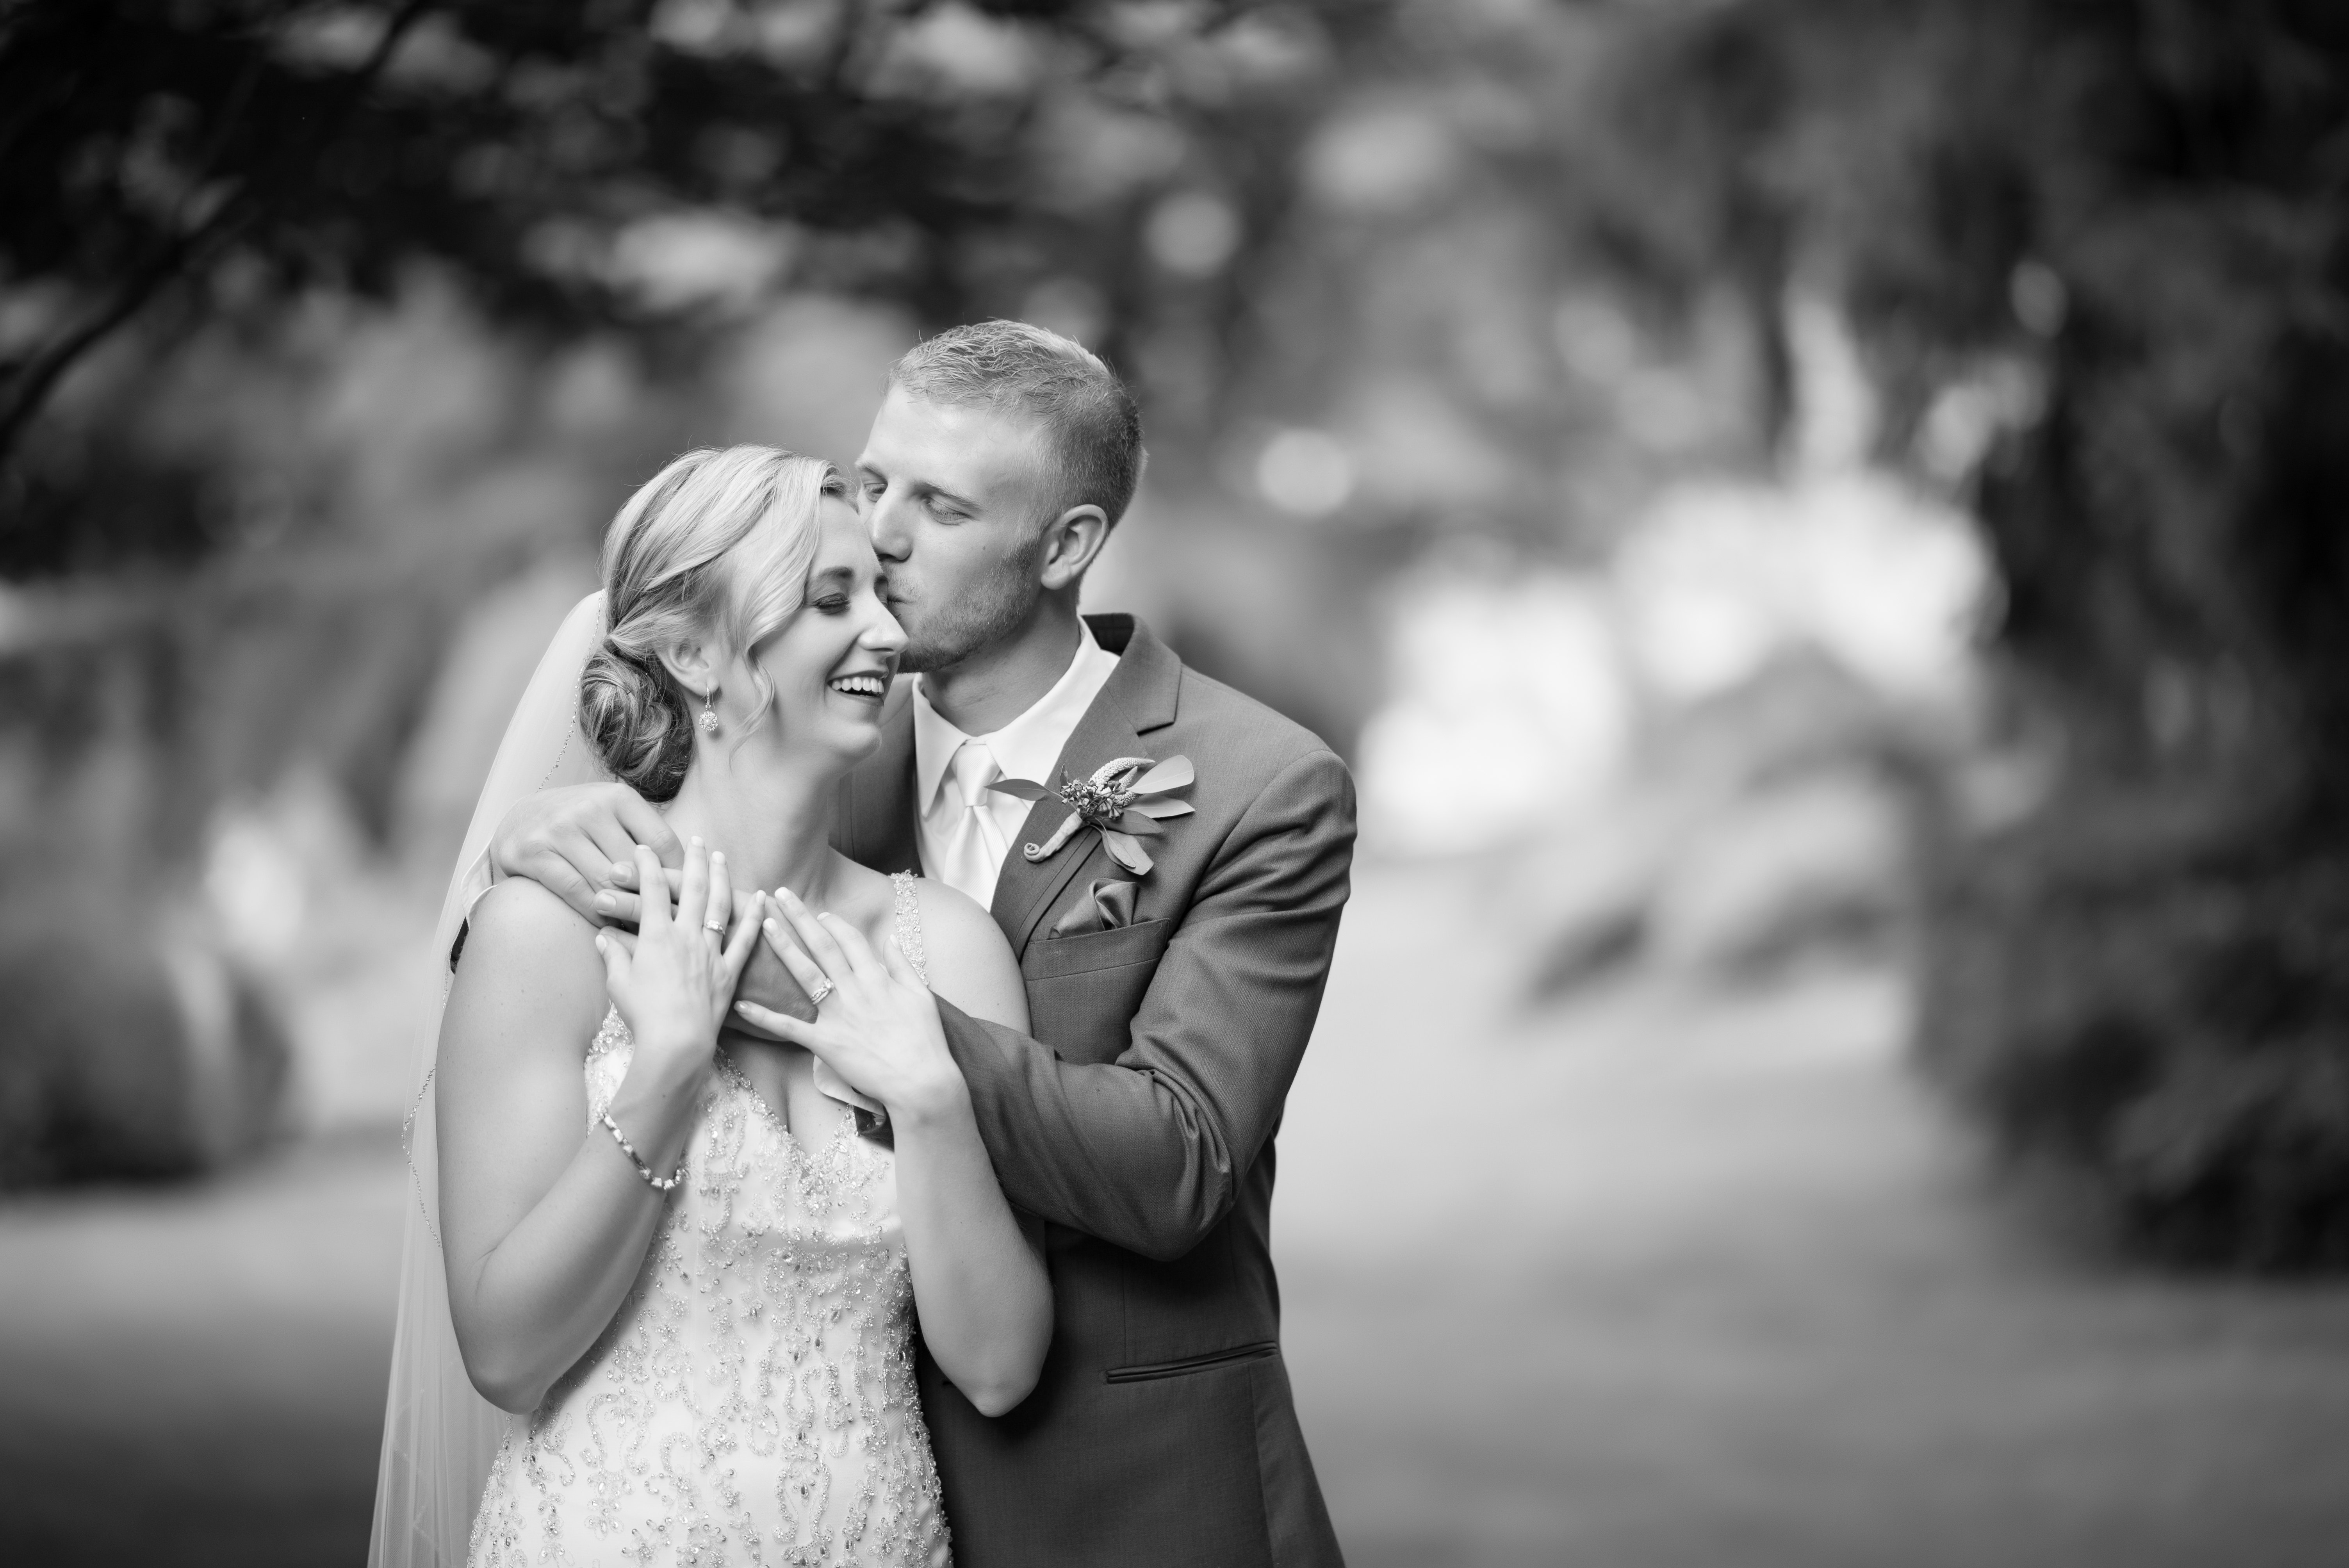
photograph, black and white, man, bride, monochrome photography, wedding, photography, romance, ceremony, bridal clothing, groom, wedding dress, interaction, photo shoot, girl, event, smile, happiness, monochrome, fun, portrait photography, flash photography, gown, laughter, love, marriage